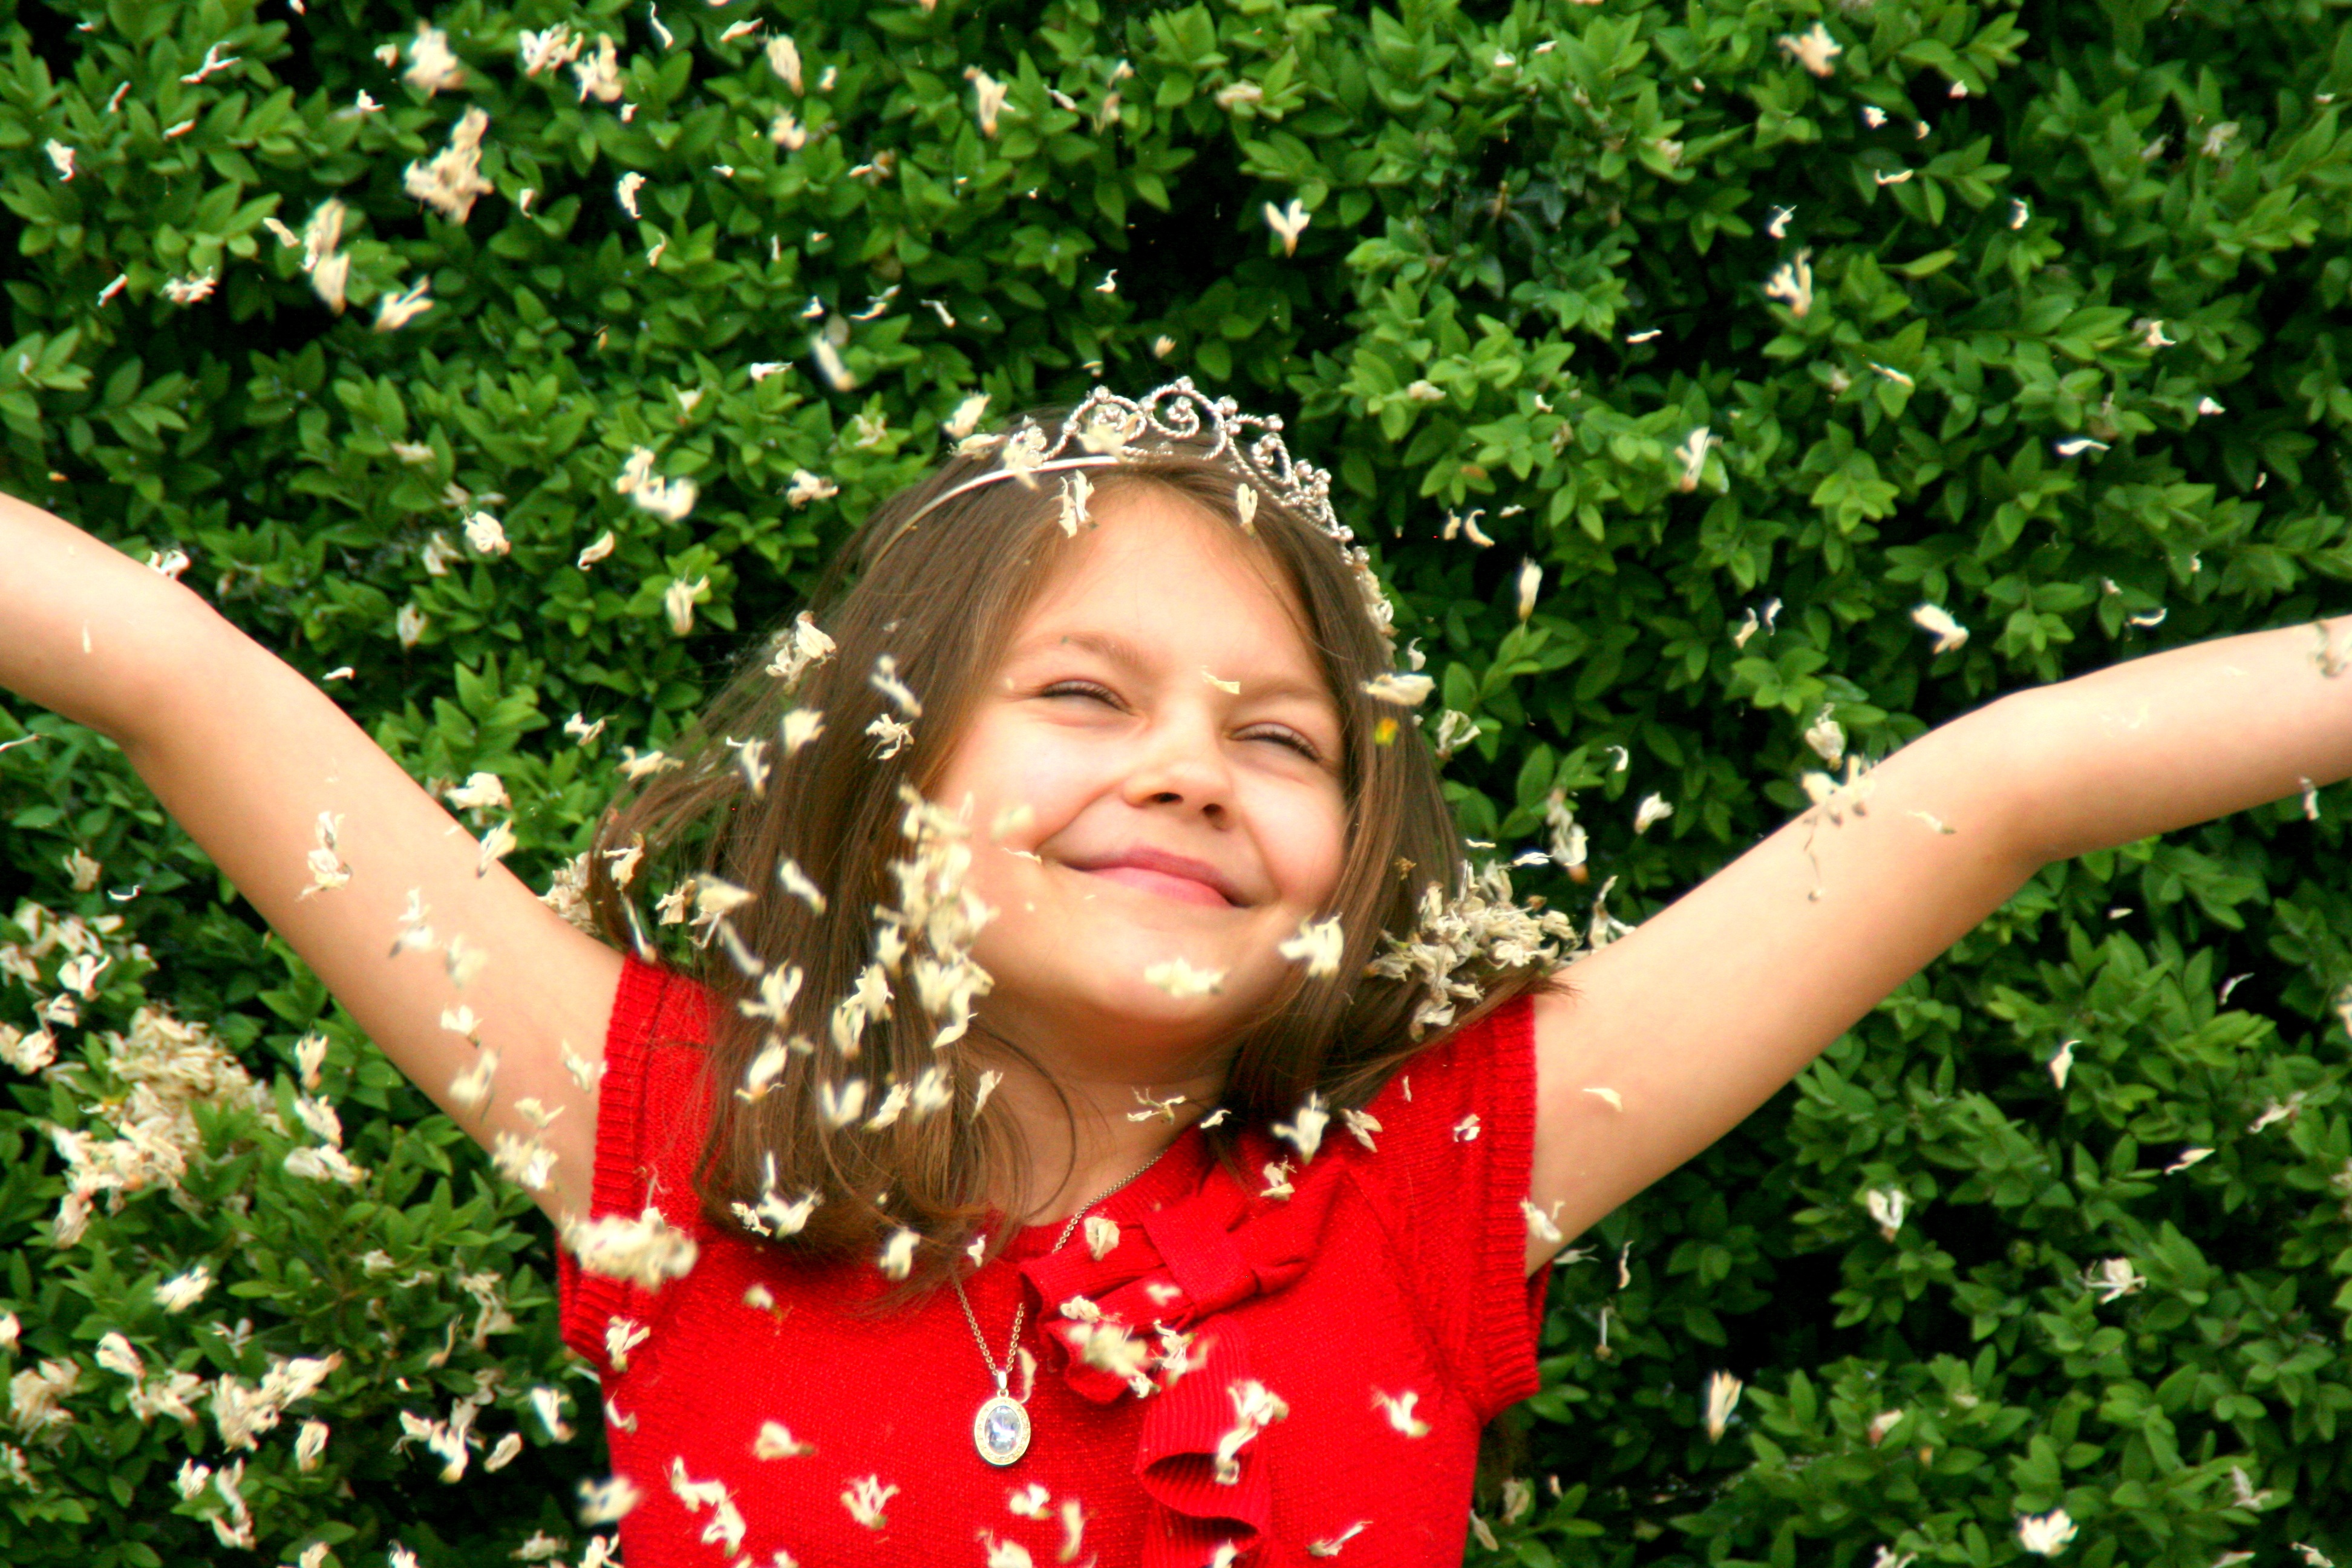
grass, person, people, plant, girl, lawn, photography, meadow, flower, red, flight, child, lady, facial expression, smile, petals, beauty, joy, emotion, photo shoot, portrait photography